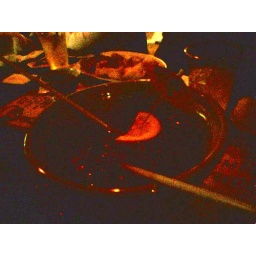
A multiperson drink, huge, in a bowl. There were tiny plastic elephants floating in it.